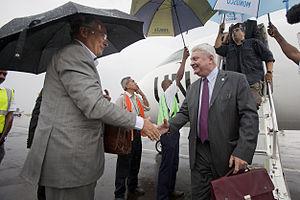
Hervé Ladsous, né le 12 avril 1950, est un diplomate français, secrétaire général adjoint aux opérations de maintien de la paix de l'ONU de 2011 à 2016.